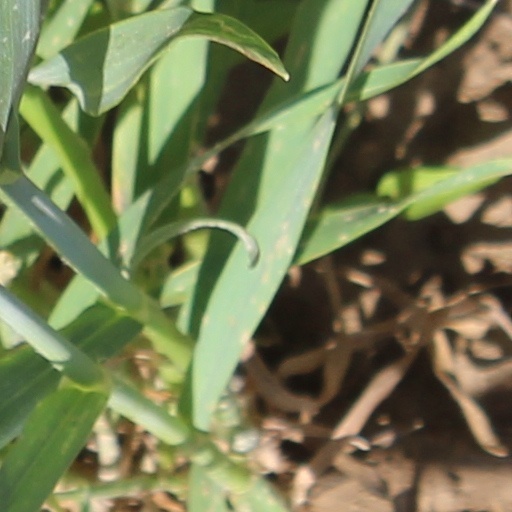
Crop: wheat